Buzău County

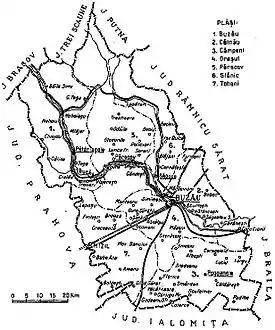
Map of Buzău County as constituted in 1938.

At the end of the 19th century, the county was subdivided into six districts ("plăși"):